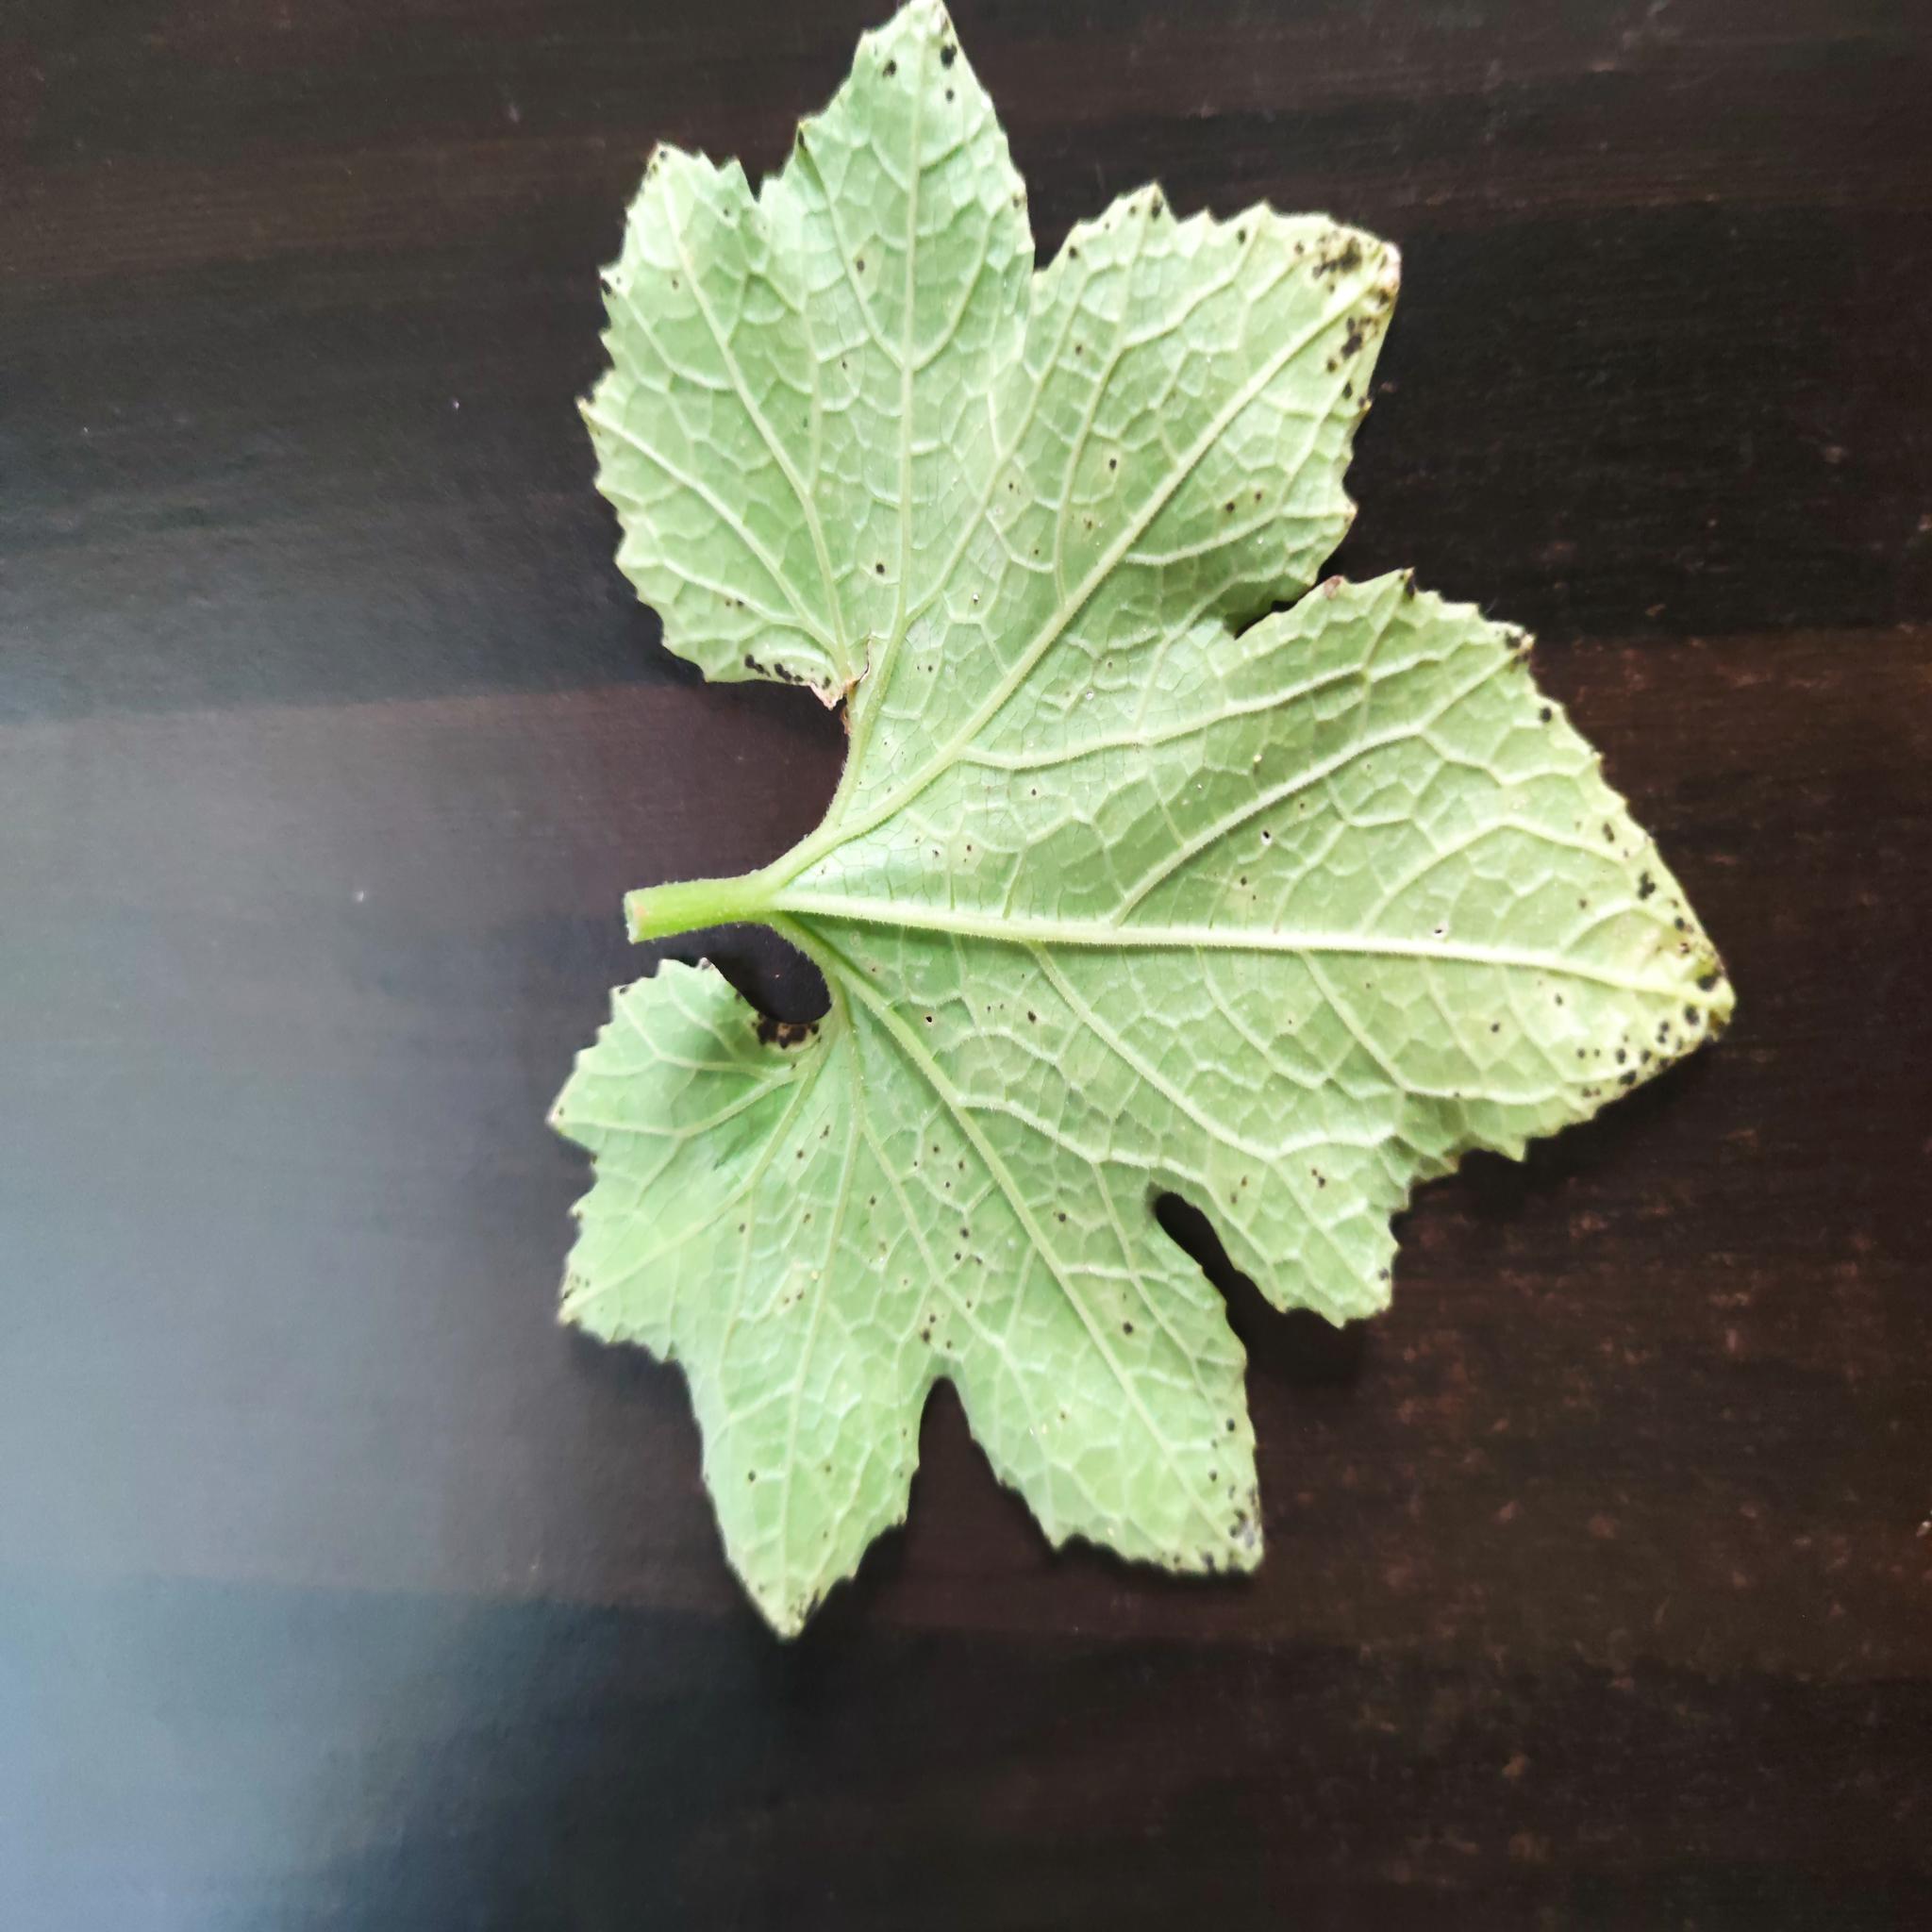
Label: Aphid